Sai Baba of Shirdi

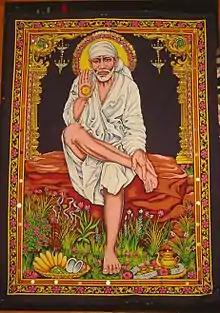
Sai Baba depicted on a tapestry

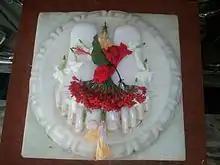
Padukas of Sai Baba

Shirdi Sai Baba left behind no spiritual heirs, appointed no disciples, and did not provide formal initiation (diksha), despite requests. Some of Sai Baba's notable disciples include Mahalsapathi, Madhav Rao (Shama), Nanasaheb Peshway, Bayijabai, Tatya Kote Patil, Kakasaheb Dixit, Radhakrishna Maai, Hemadpant, Bhuti, Das Ganu, Lakshmi Bai, Nanavali, Abdul Baba, Sapatanekar, Nanasaheb Chandodkar, B.V. Narashima Swamiji. Some disciples became well-known spiritual figures, such as Upasani Maharaj of Sakori. After the death of Sai Baba, his devotees offered the daily Aarti to Upasani Maharaj when he paid a visit to Shirdi twice within 10 years.